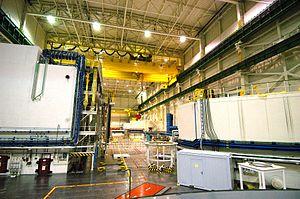
La centrale nucléaire de Mochovce est située près du village abandonné de Mochovce, à mi chemin de Nitra et Levice dans le district de Levice et à 120 km à l’est de Bratislava.